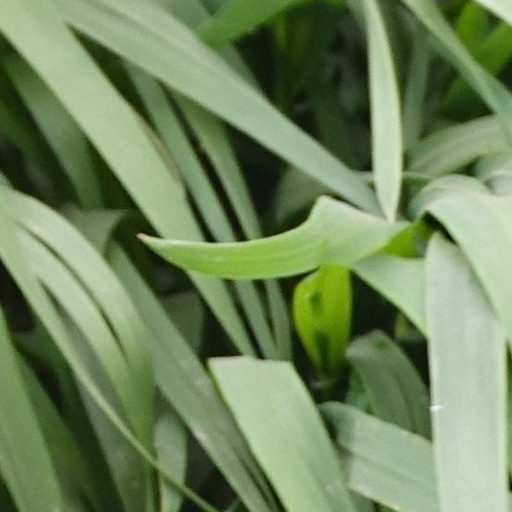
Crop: wheat